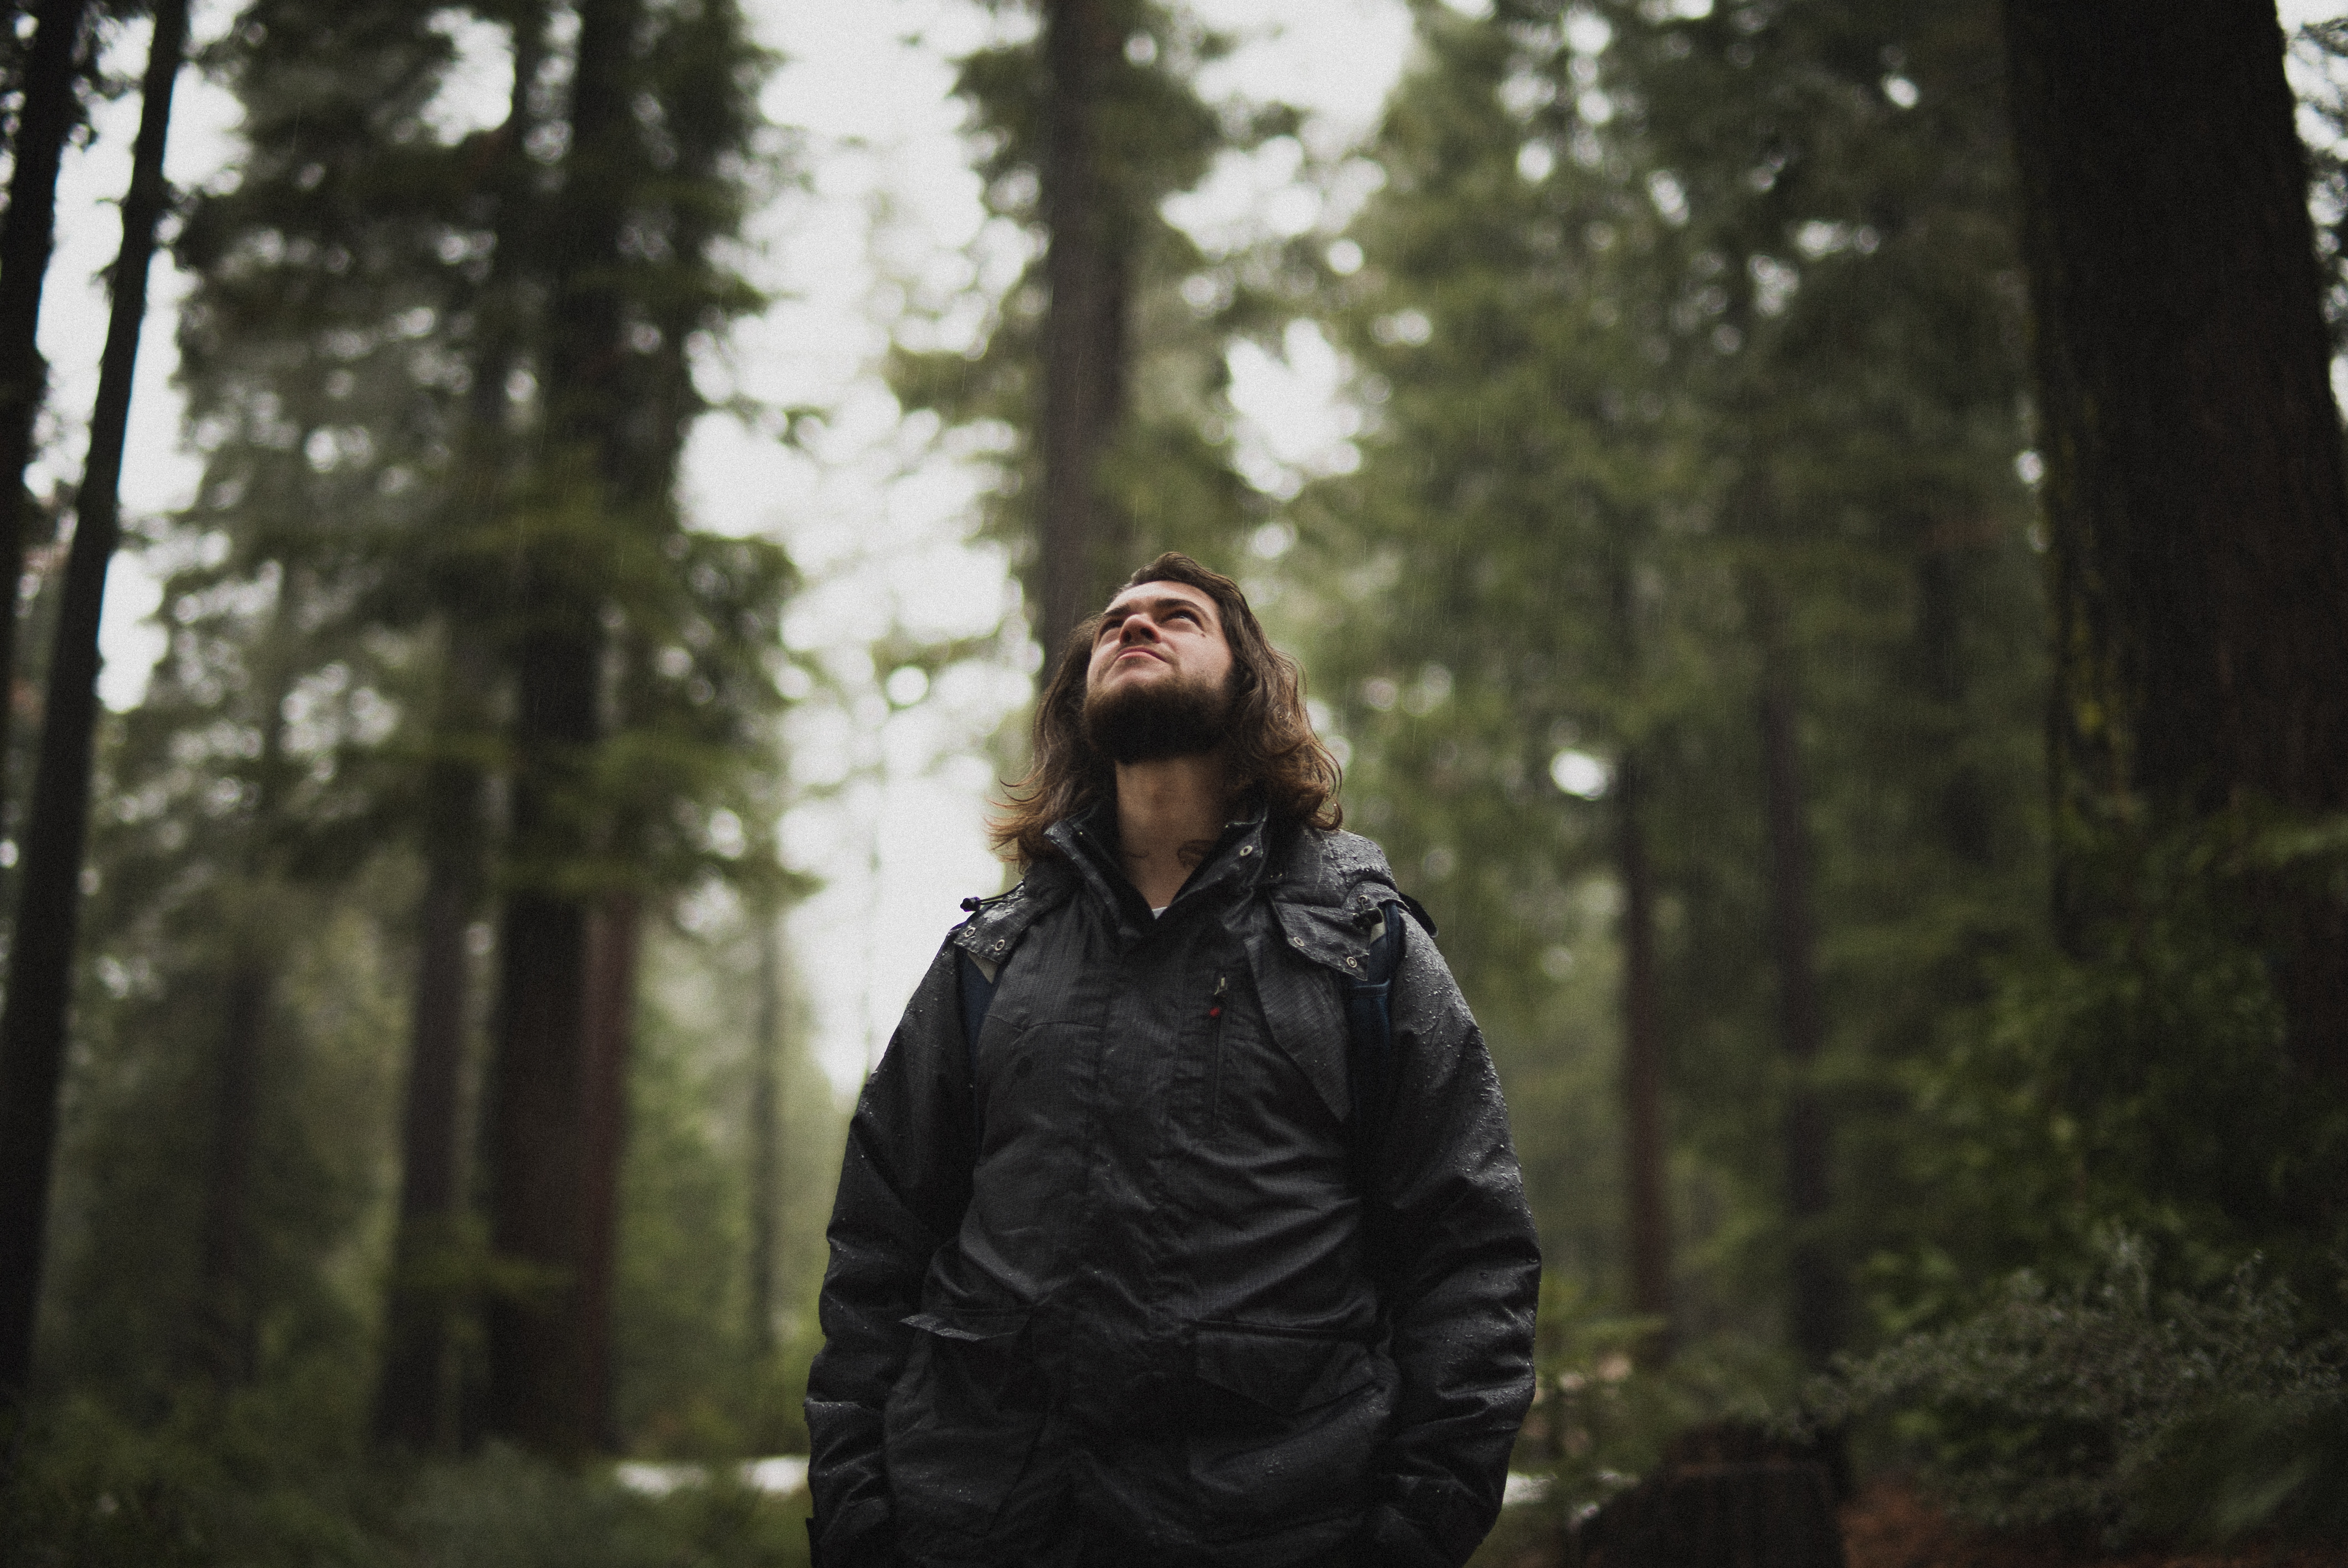
tree, nature, forest, sunlight, spring, autumn, season, photograph, image, habitat